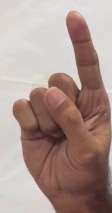
ASL sign: 1